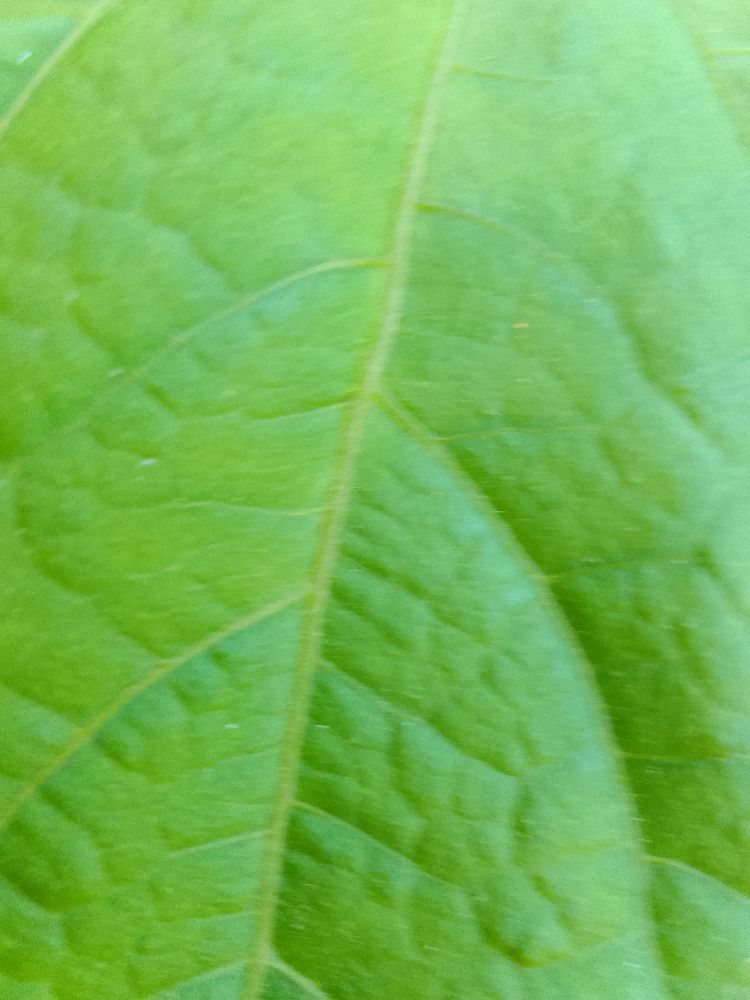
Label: healthy